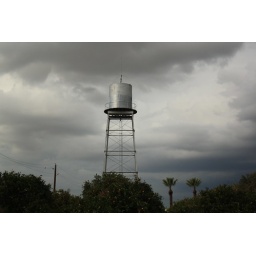
An old water tower in Higley AZ